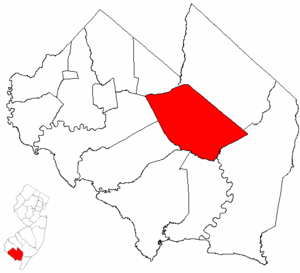
Millville est une city du comté de Cumberland, dans l'État du New Jersey aux États-Unis. Depuis le 2010 United States Census la population de la ville était 28.400. Millville, Brigton, et Vineland sont le trois villes principales des Vineland-Millville-Bridgeton Primary Metropolitan Statistical Area.